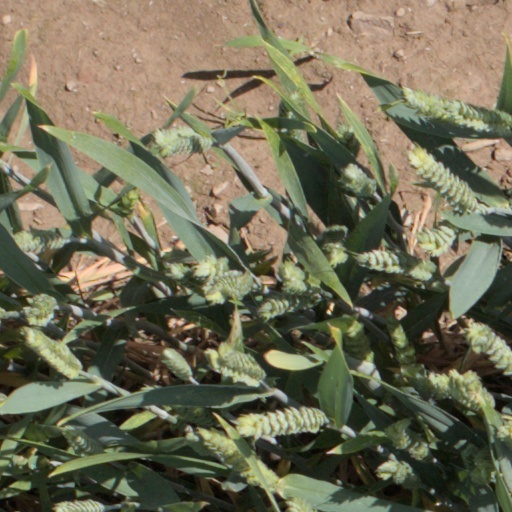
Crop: wheat